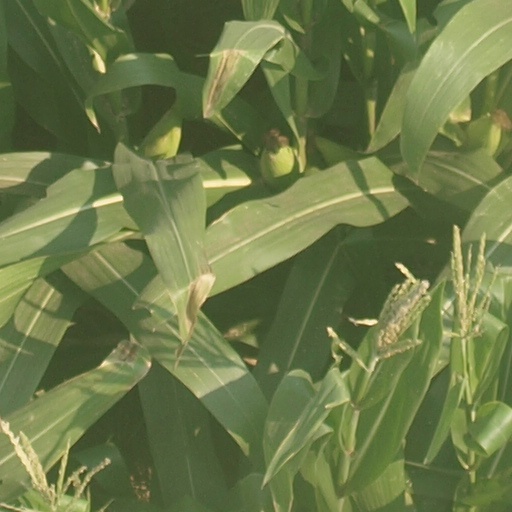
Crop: maize; corn